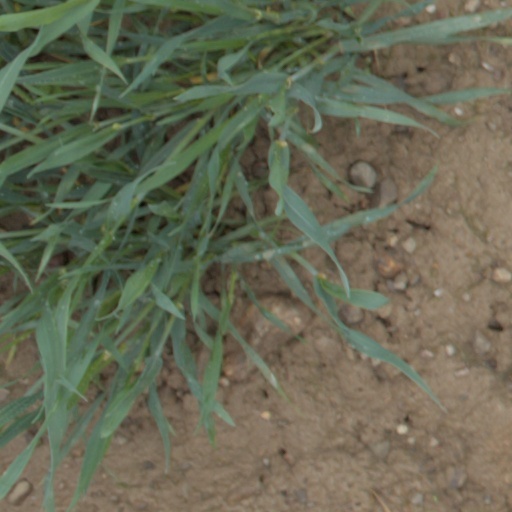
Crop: wheat